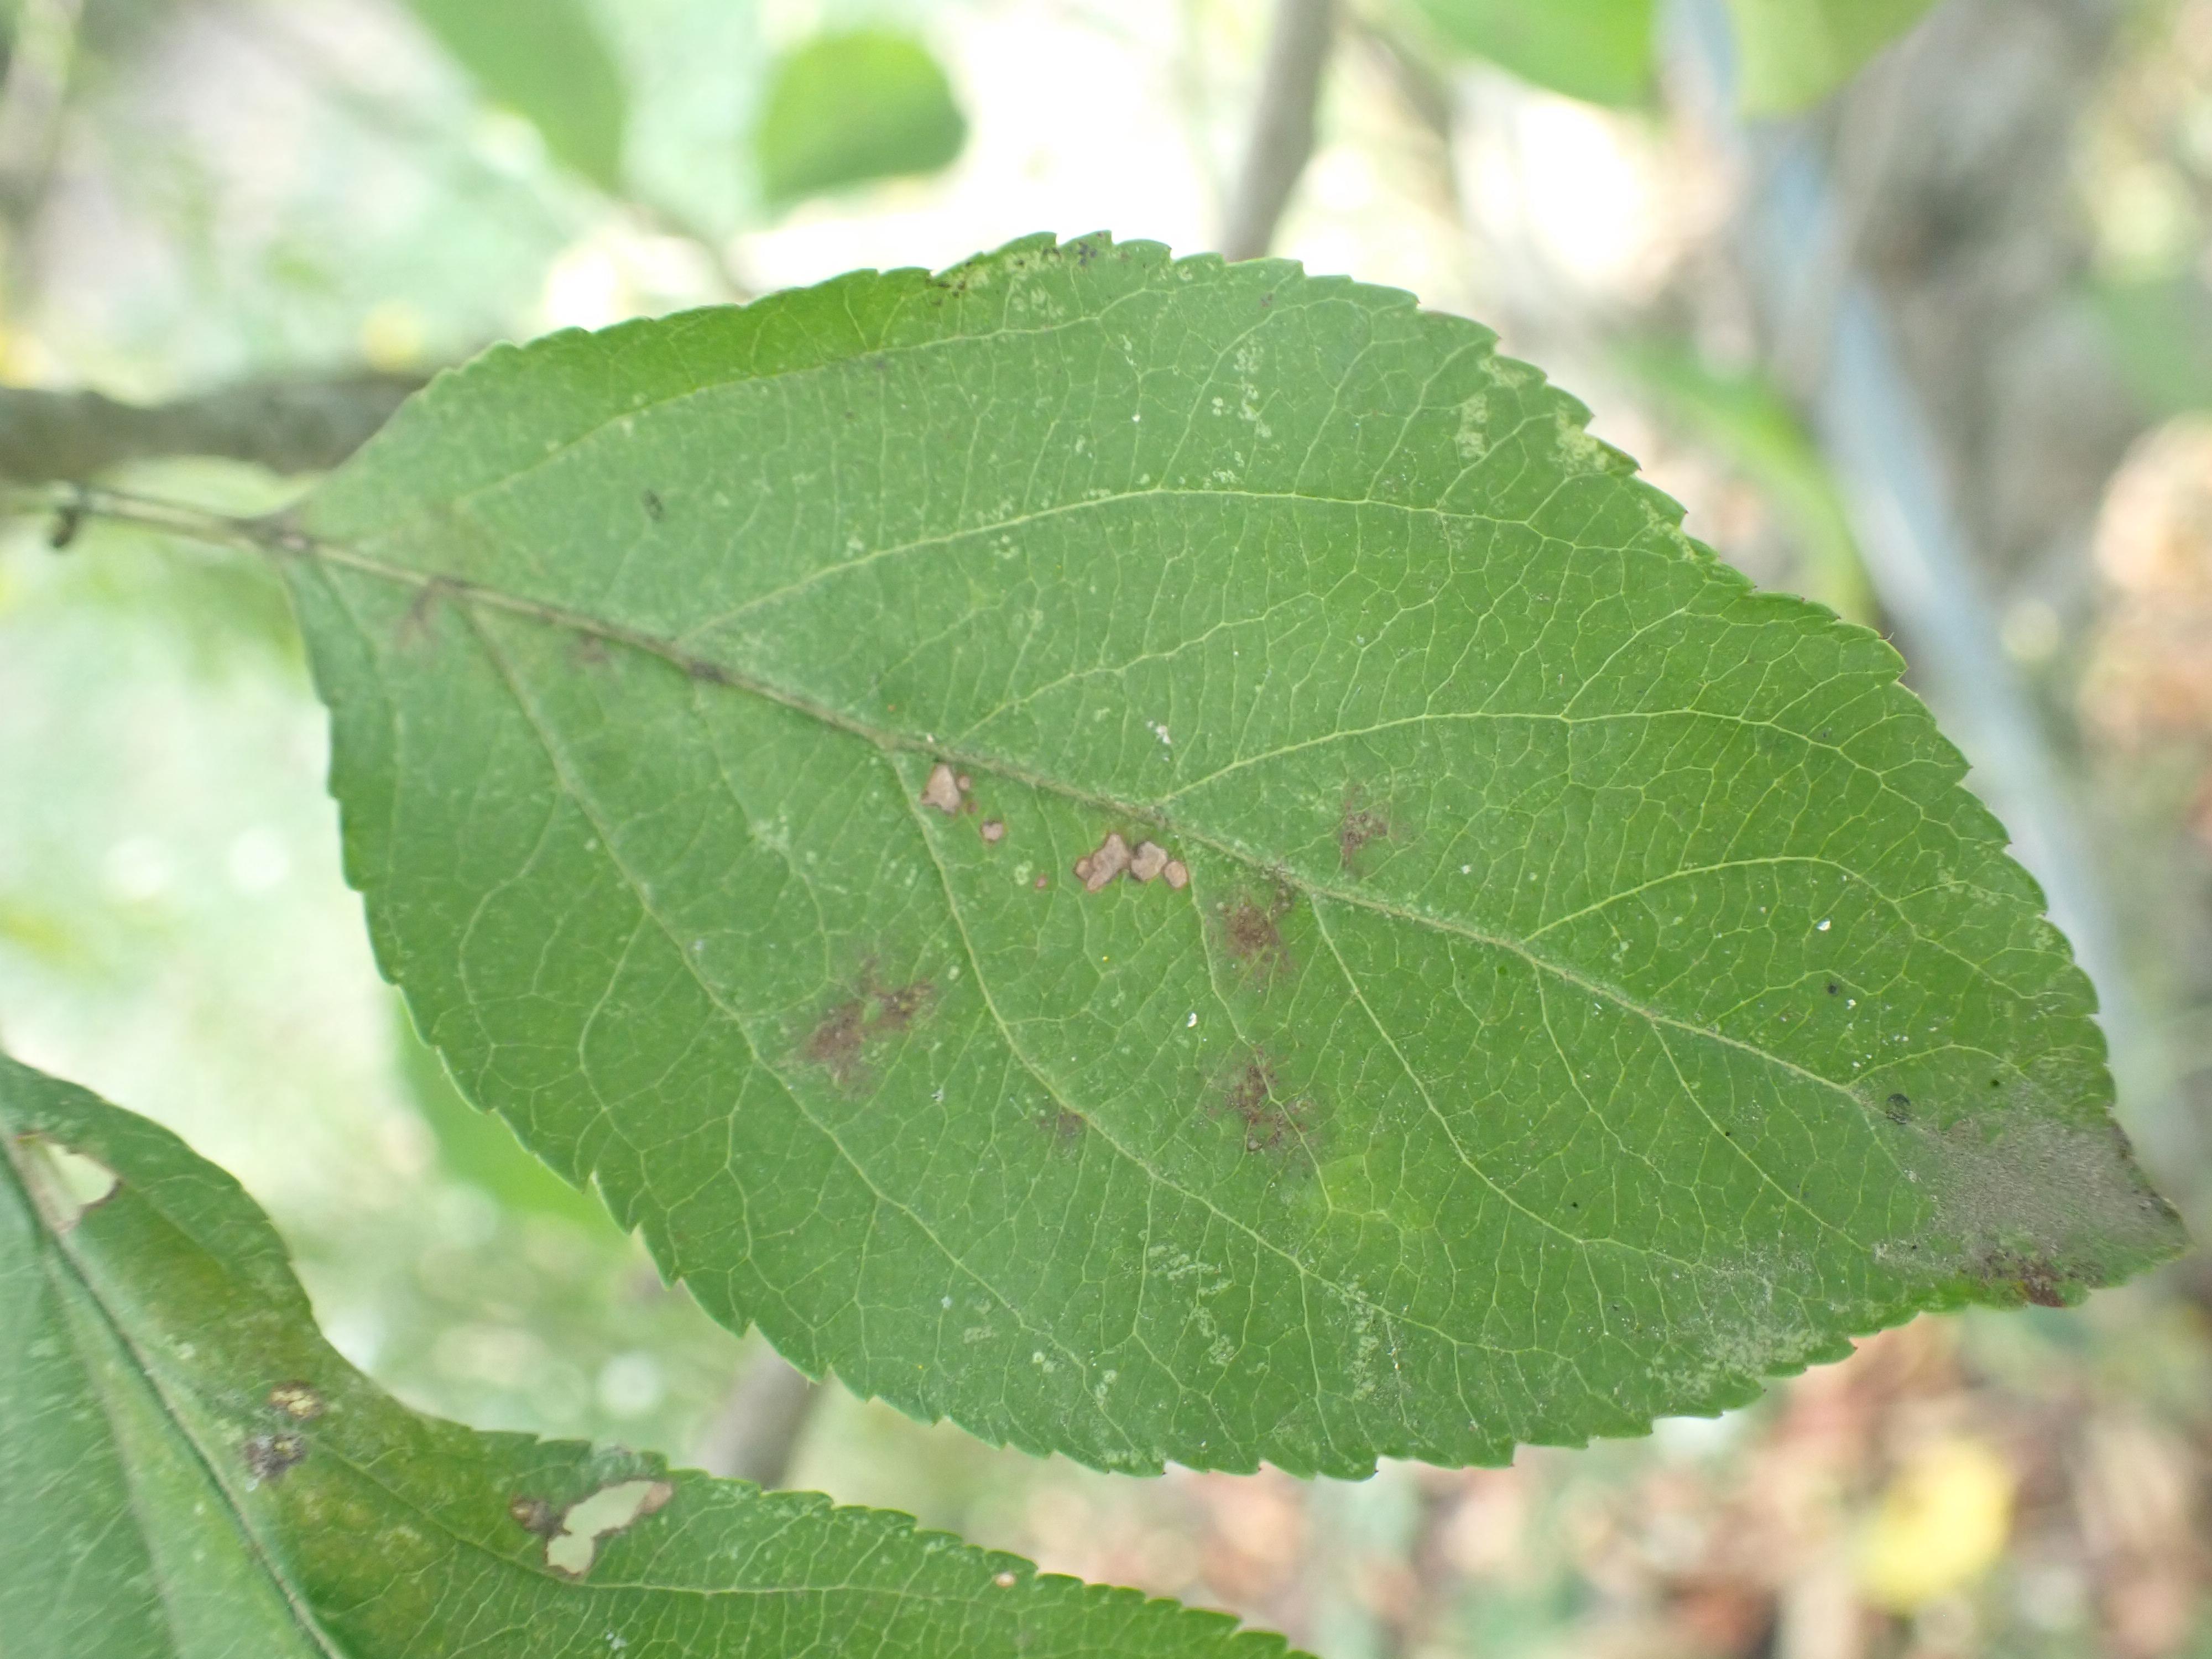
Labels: complex